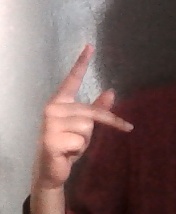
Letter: dha